Native American tribes in Iowa

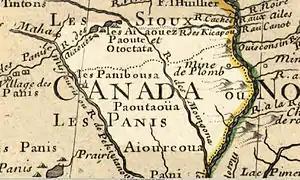
Iowa, 1798, showing several tribes, including Pawnee (Panis/Panibousa), Iowa (Aiaouez/Aioureoua and Paoute/Paoutaoua), Dakota, and Omaha (Maha); approximate state highlighted.

These may descend from the Central Plains tradition cultures (ca. 1000–1780 CE) who lived in southwest Iowa, especially around the present-day Glenwood area. The Pawnee (Panis) are shown in southwest Iowa on a 1798 map, although they ranged primarily to the west.